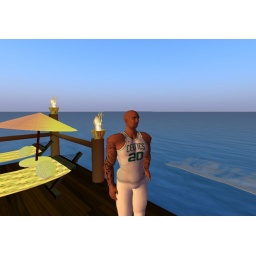
just chillin at our beach house in Long Island